Hans Makart

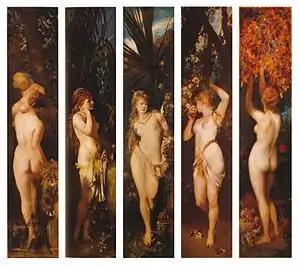
""

The "Makartstil", which determined the culture of an entire era in Vienna, was an aestheticism the likes of which had never previously been seen, and have not been replicated to this day either. Dubbed "the magician of colours", he painted in brilliant colours and fluid shapes which prioritised design and aesthetics in the work above all other matters. He frequently introduced asphalt into his paint in order to enhance the impact of his colours, which has led to some deterioration in his paintings over the years. The paintings were usually large-scale, theatrical reproductions of historical motifs. Works such as "The Papal Election" reveal Makart's skill in the bold use of colour to convey drama, as well as his virtuoso draughtsmanship which he succeeded in developing later on.